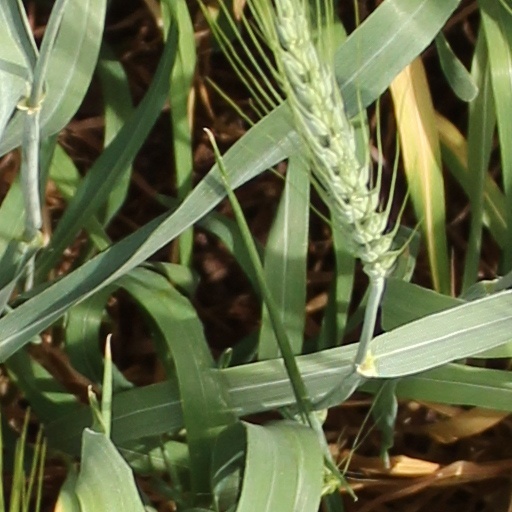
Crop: wheat